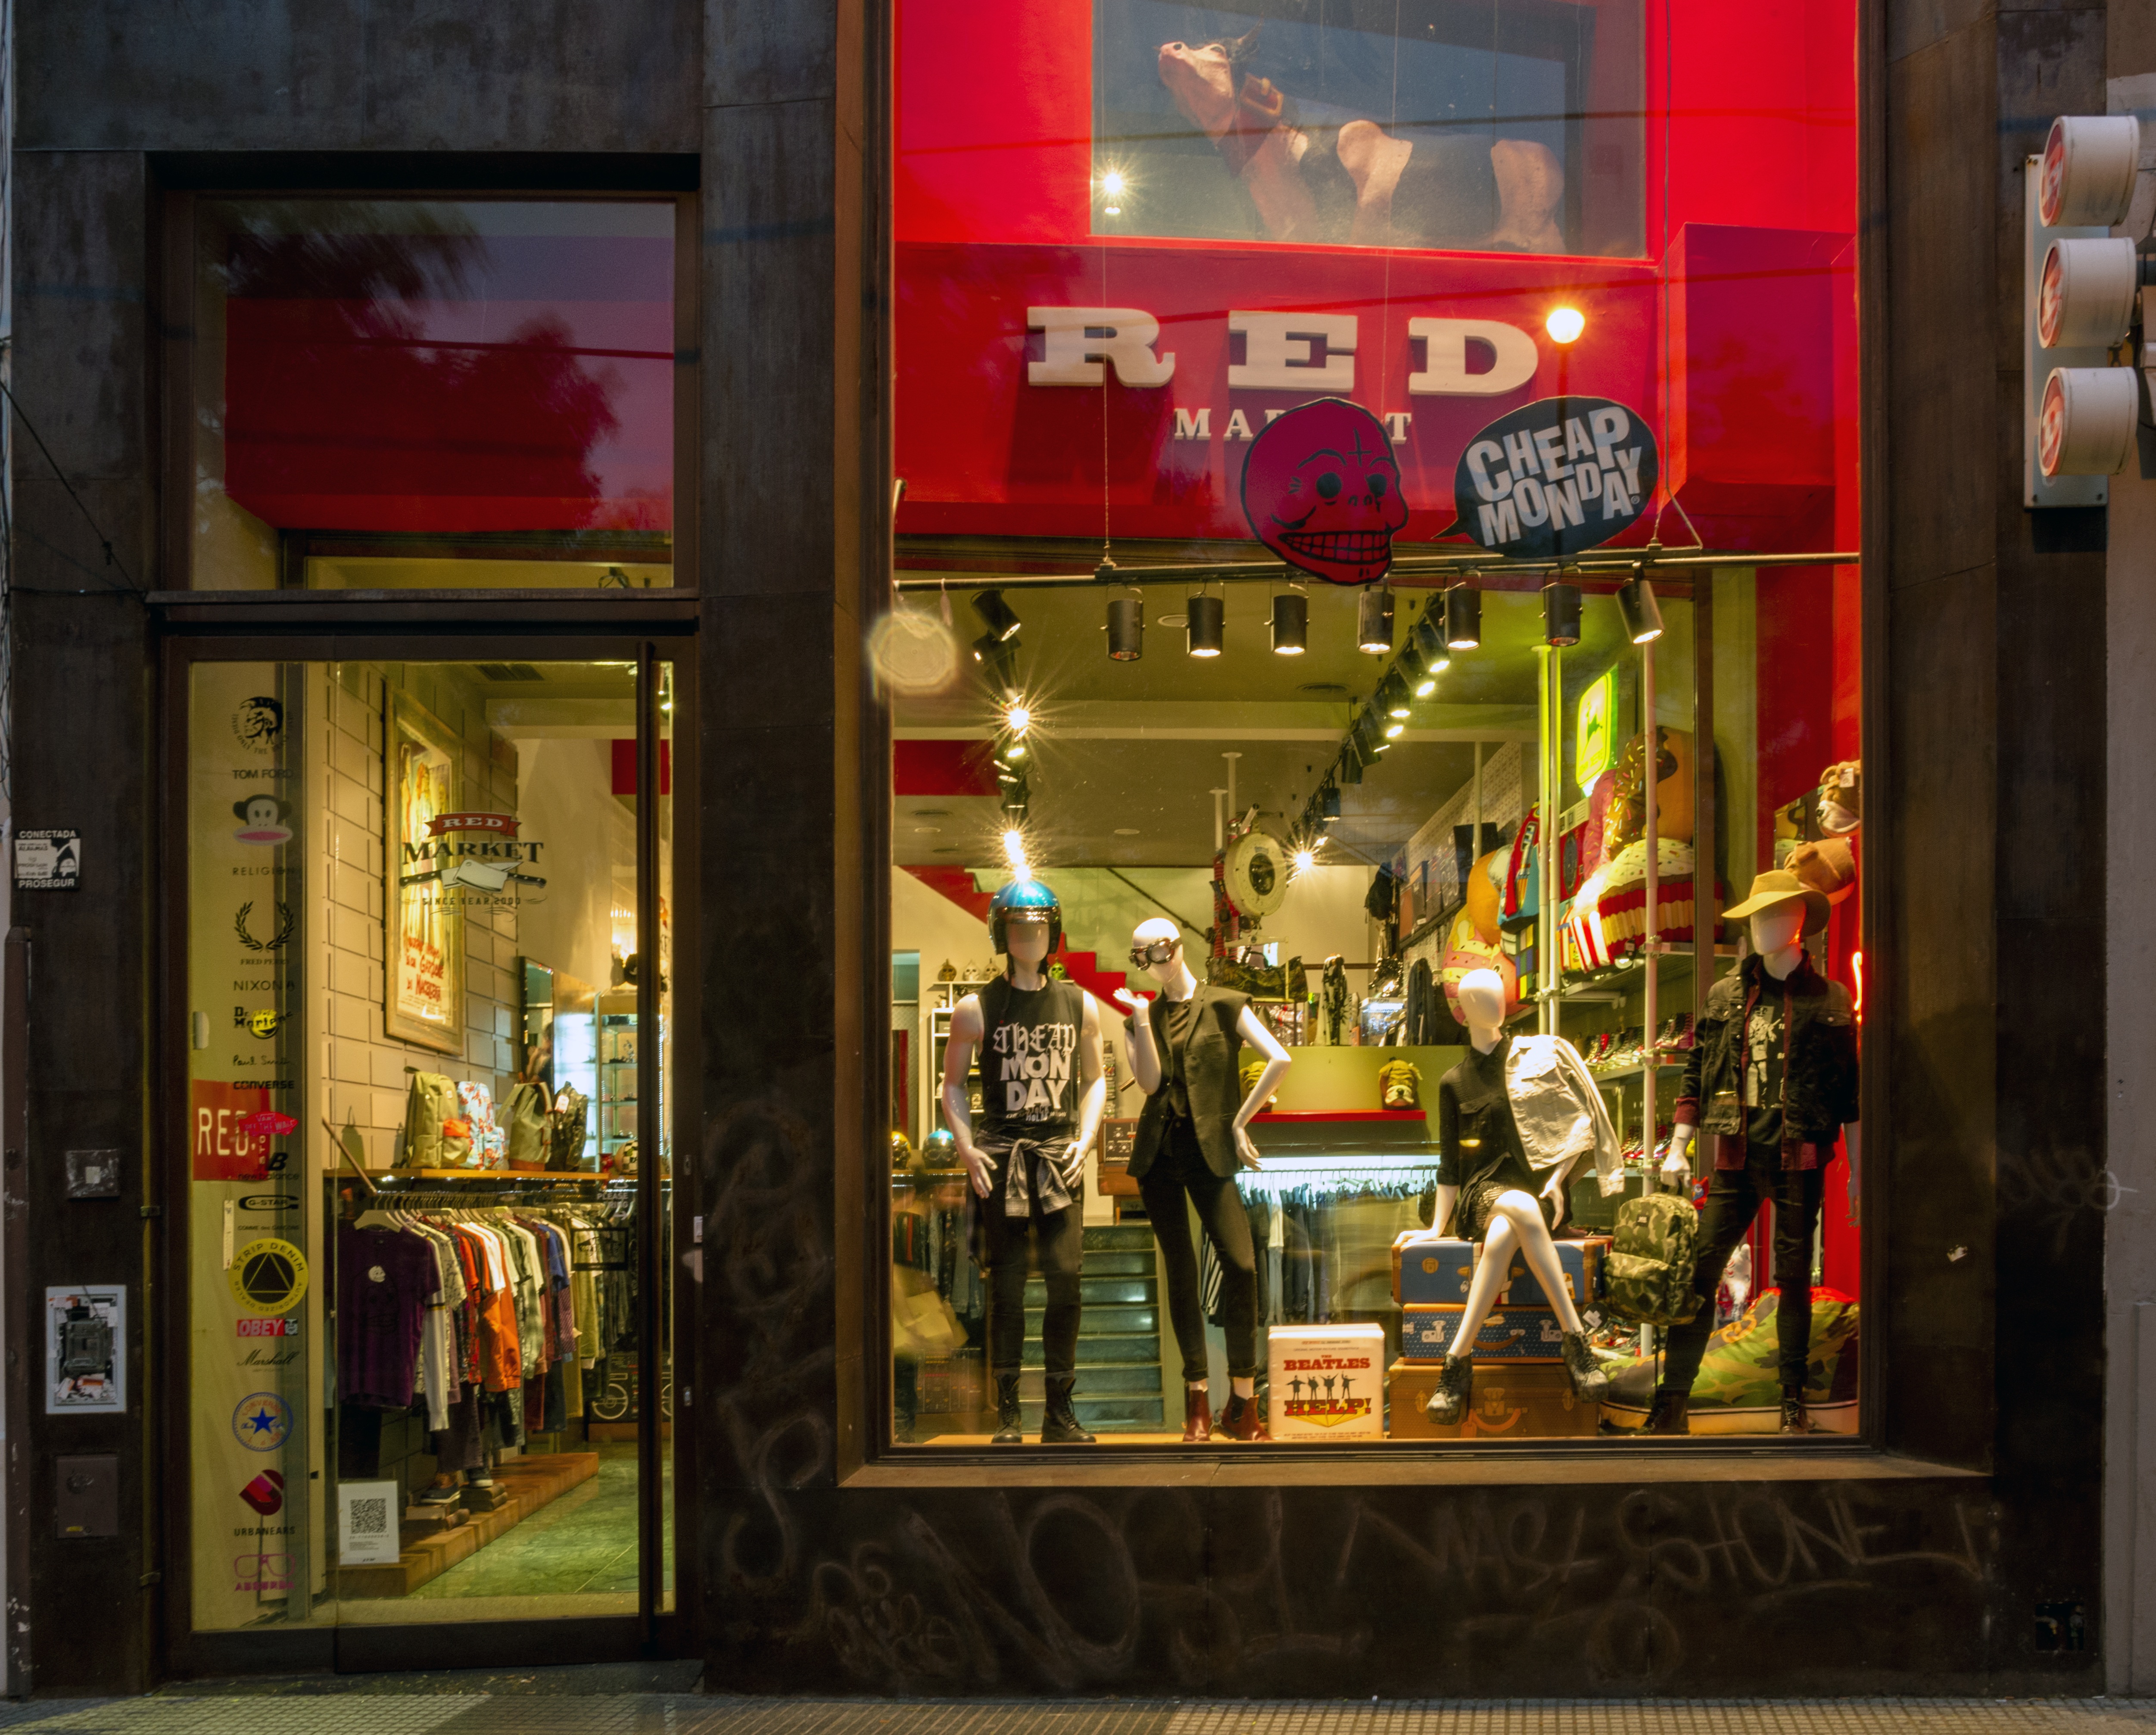
street, restaurant, bar, shop, clothing, shopping, interior design, windows, display window